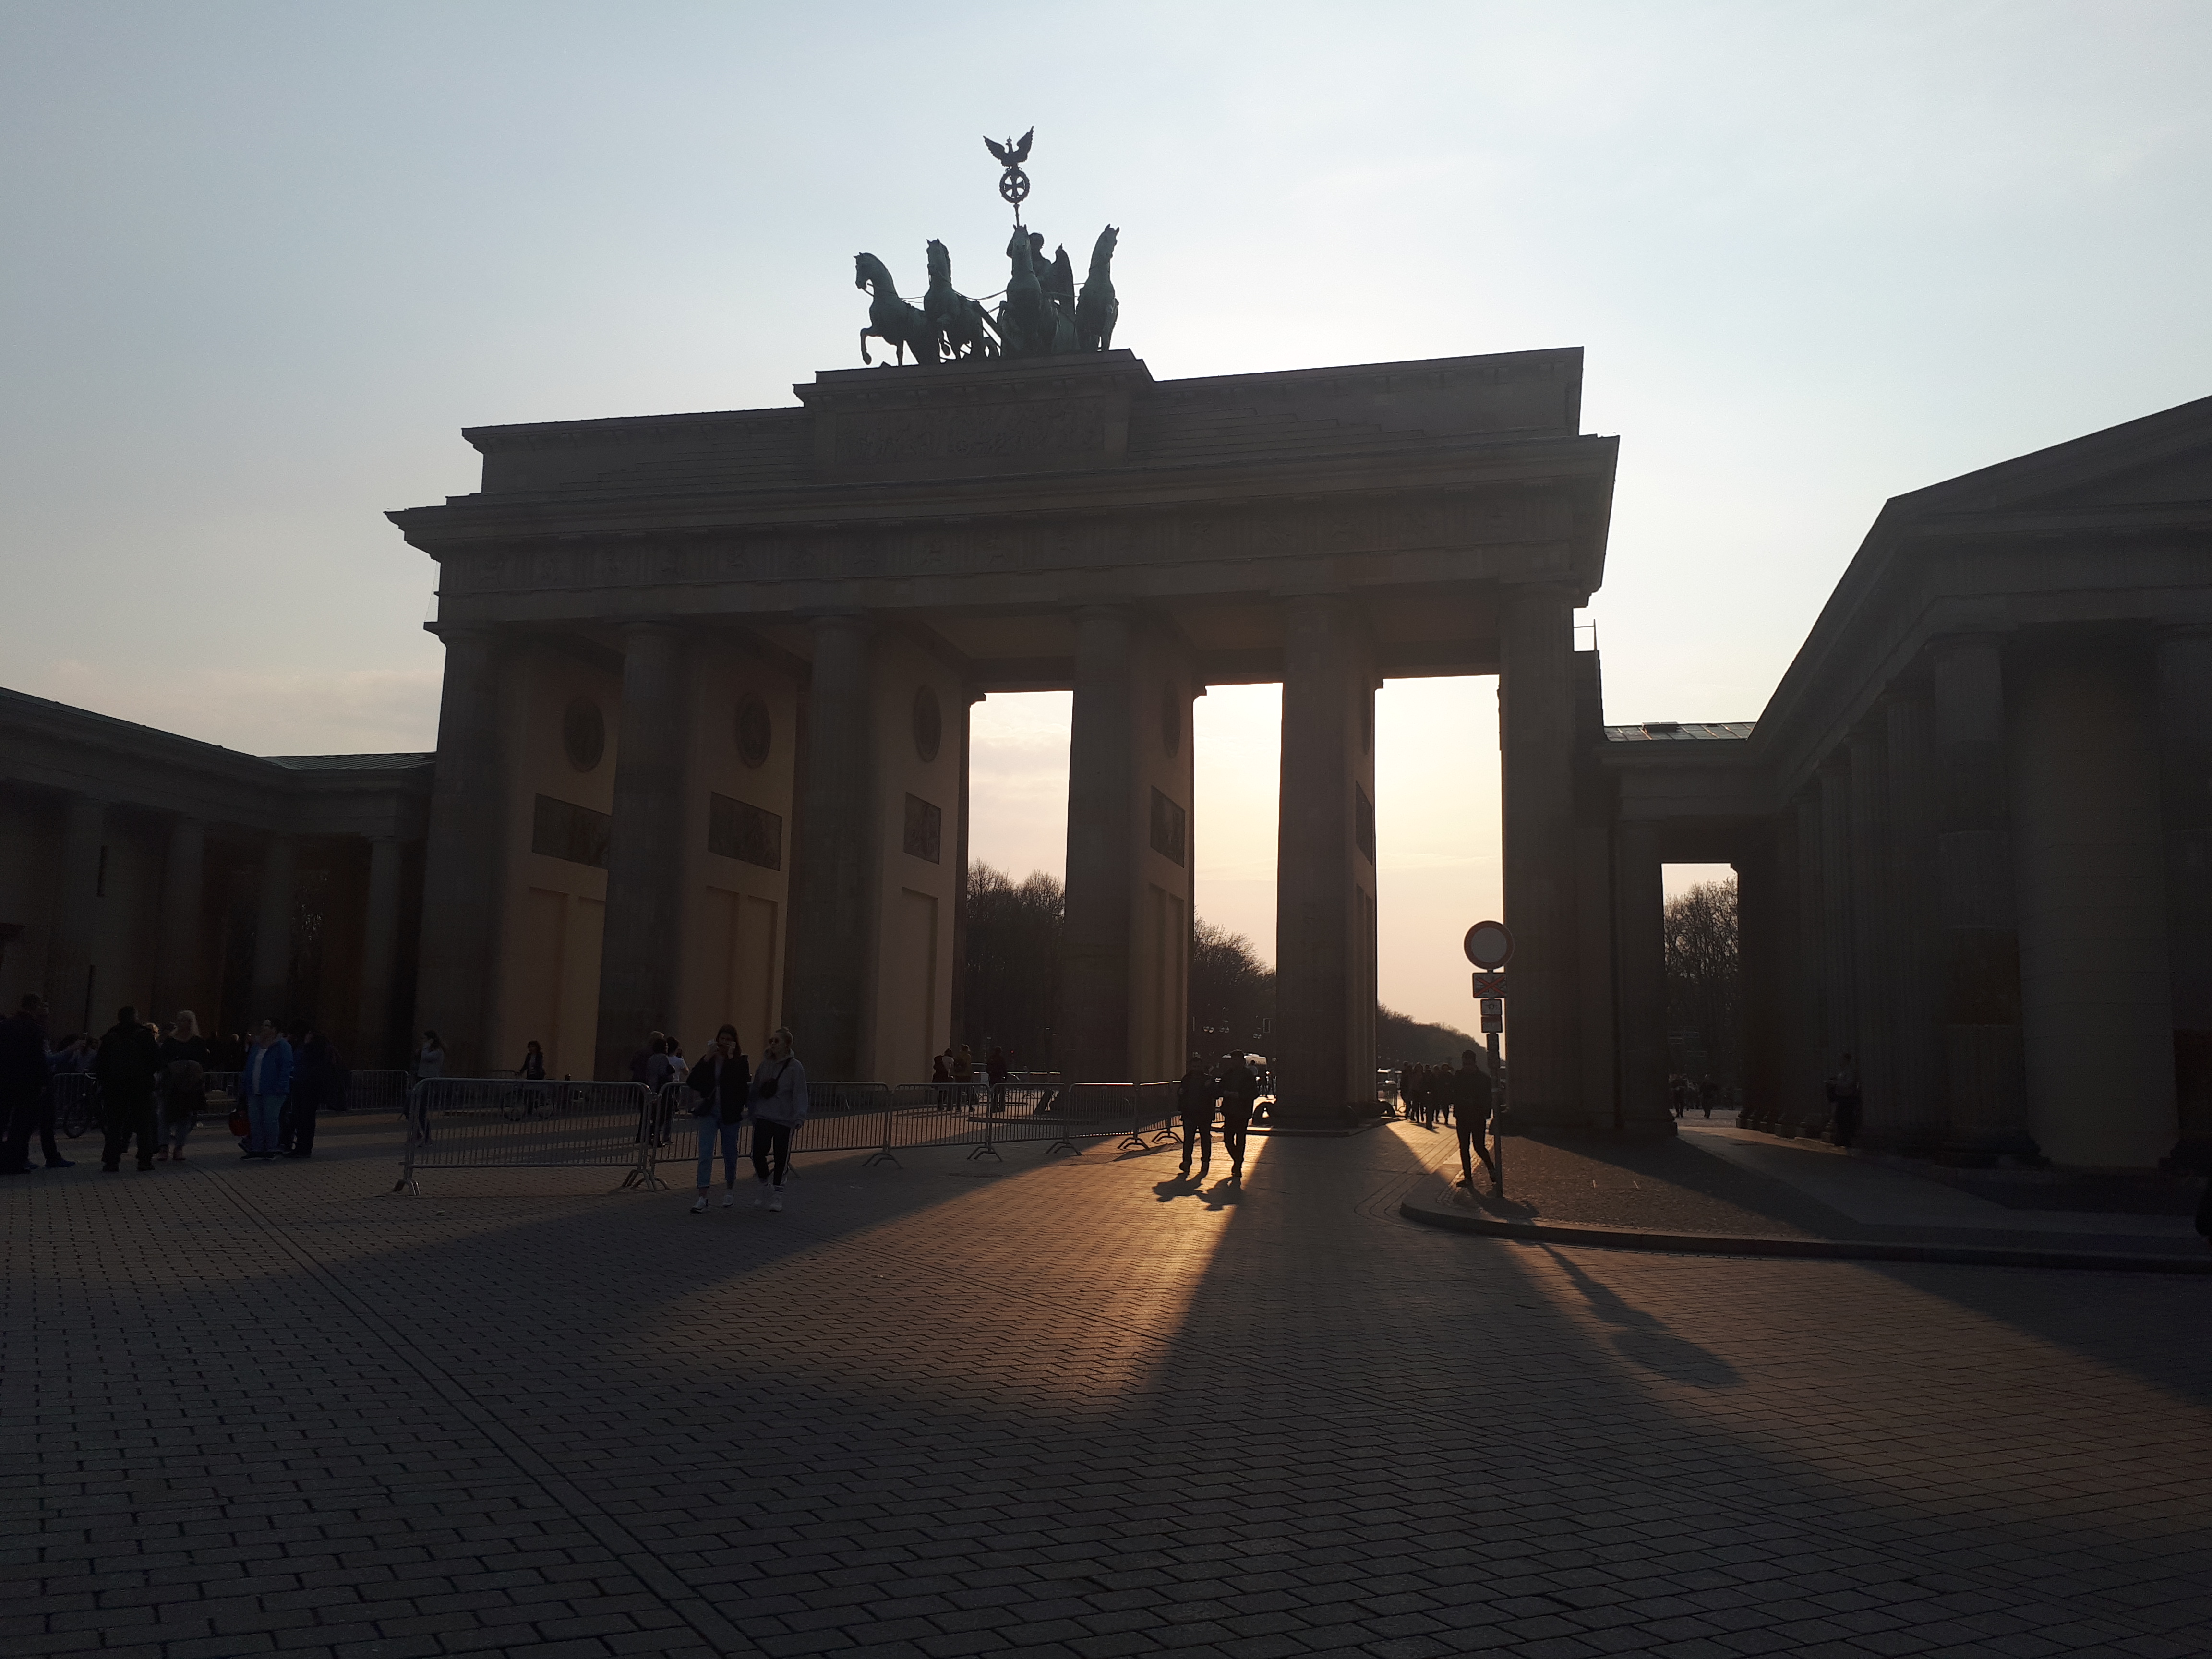
berlin, germany, BrandenburgGate, gate, brandenburg, shadow, architecture, sky, arch, building, city, monument, column, tourism, tourist attraction, historic site, triumphal arch